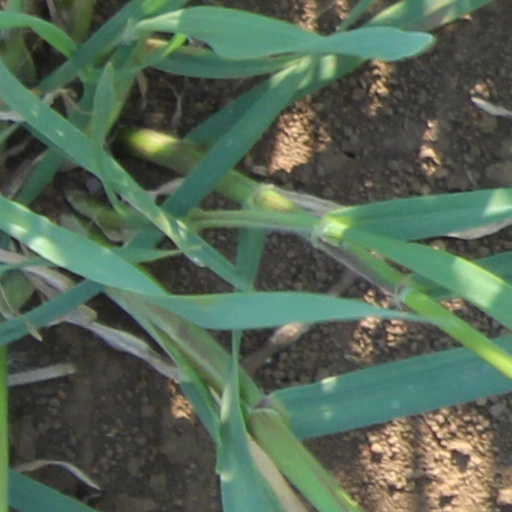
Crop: wheat